Turkey national football team

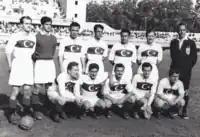
Turkey in 1950

Although Turkey qualified for the 1950 World Cup, beating Syria 7–0, they were forced to withdraw from the tournament due to financial problems. Turkey then qualified for the 1954 World Cup after a play-off with Spain. They first lost 4–1 to Spain, but a 1–0 win a few days later initiated a replay (there was no clause for aggregate results in the rules at the time, which would have qualified Spain). On that occasion, they tied 2–2 after, booking their place after a coin toss. Turkey was grouped along with Hungary and West Germany. The Turks, however, never played Hungary due to the tournament format, and a 4–1 defeat by the Germans was followed by Turkey carrying out a 7–0 win over South Korea. Turkey lost the play-off to West Germany 7–2. In 1956, however, Turkey did play Hungary in a friendly match in Istanbul, defeating what was one of the strongest teams of the era, 3–1. Lefter Küçükandonyadis, arguably one of the best Turkish strikers of all time, scored two goals during the tournament.